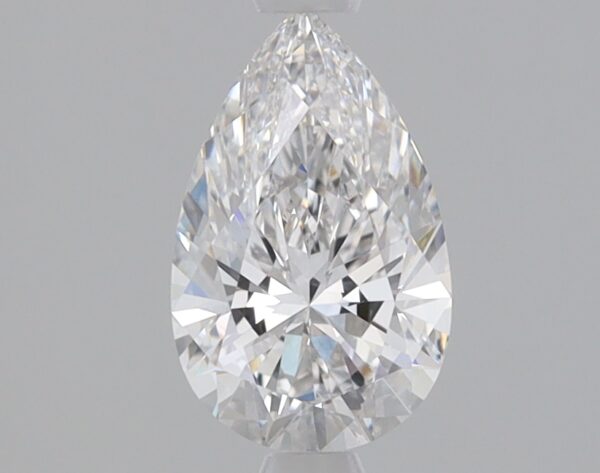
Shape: pear
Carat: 0.86
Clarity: VVS2
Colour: F
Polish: EX
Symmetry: EX
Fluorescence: NONE
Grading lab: IGI
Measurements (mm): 8.44 x 5.27 x 3.35